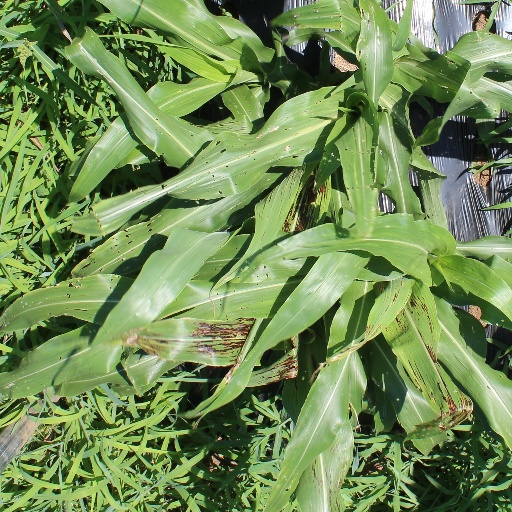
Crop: sorghum